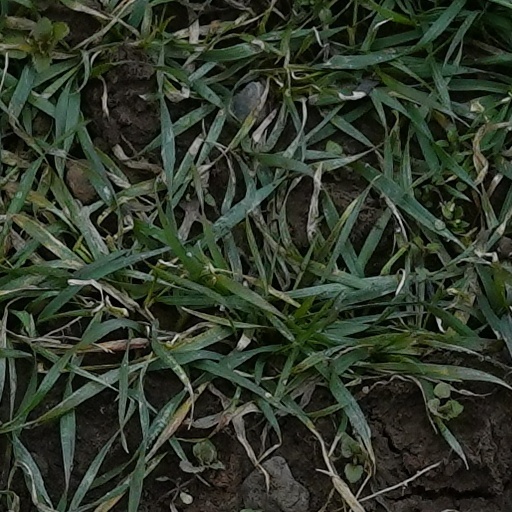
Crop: wheat